Religion in ancient Rome

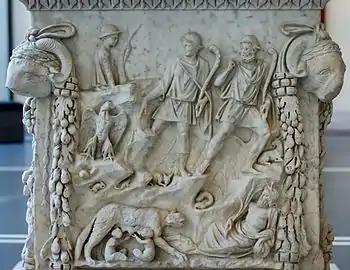
Relief panel from an altar to Venus and Mars depicting Romulus and Remus suckling the she-wolf, and gods representing Roman topography such as the Tiber and Palatine Hill

By the height of the Empire, numerous international deities were cultivated at Rome and had been carried to even the most remote provinces, among them Cybele, Isis, Epona, and gods of solar monism such as Mithras and Sol Invictus, found as far north as Roman Britain. Foreign religions increasingly attracted devotees among Romans, who increasingly had ancestry from elsewhere in the Empire. Imported mystery religions, which offered initiates salvation in the afterlife, were a matter of personal choice for an individual, practiced in addition to carrying on one's family rites and participating in public religion. The mysteries, however, involved exclusive oaths and secrecy, conditions that conservative Romans viewed with suspicion as characteristic of "magic", conspiratorial ("coniuratio"), or subversive activity. Sporadic and sometimes brutal attempts were made to suppress religionists who seemed to threaten traditional morality and unity, as with the Senate's efforts to restrict the Bacchanals in 186 BC. Because Romans had never been obligated to cultivate one god or one cult only, religious tolerance was not an issue in the sense that it is for monotheistic systems. The monotheistic rigor of Judaism posed difficulties for Roman policy that led at times to compromise and the granting of special exemptions, but sometimes to intractable conflict. For example, religious disputes helped cause the First Jewish–Roman War and the Bar Kokhba revolt.